Stavanger Oilers

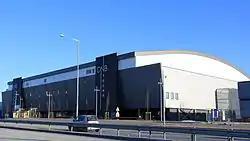
DNB Arena, the home arena of Stavanger Oilers, was opened in 2012. It has a capacity of 4377 spectators

Stavanger Oilers were established as a company team by Finnish expatriate workers in 2000. Viking Hockey had traditionally been the dominant hockey club in Stavanger. The club's establishment was led by the Finnish businessman Hartti Kristola, who withdrew his economic support from Viking to focus on Oilers.